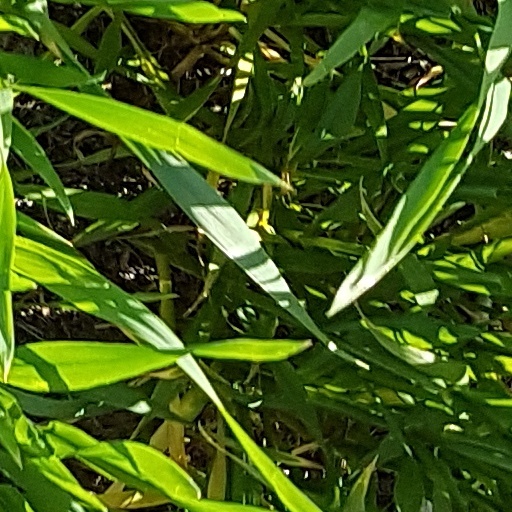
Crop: wheat